Interstate 90 in Montana

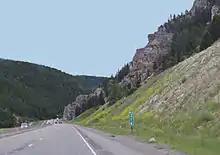
I-90 through Bozeman Pass

There is only one exit along I-90 in Broadwater County, linking MT 2 in the south and US 287 north of the highway before crossing the Broadwater–Gallatin county border at the Missouri River. I-90 parallels S-205, bypassing the towns of Trident, Logan, Manhattan, and Belgrade on the north of the highway. A new interchange was constructed just east of Belgrade (exit 299) that services Bozeman Yellowstone International Airport to the north and the western area of the city of Bozeman. MT 85 travels south from I-90 in Belgrade, providing access to Bozeman Hot Springs. The highway then enters the city of Bozeman, the county seat, and intersects and becomes concurrent with US 191. I-90 exits the county at the Gallatin–Park county border at high Bozeman Pass. US 89 intersects I-90 in the county seat of Livingston and passes over the Yellowstone River. The highway continues northeasterly, paralleling the river, intersecting S-295 before crossing the Park–Sweet Grass county border.